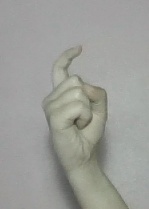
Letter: ra